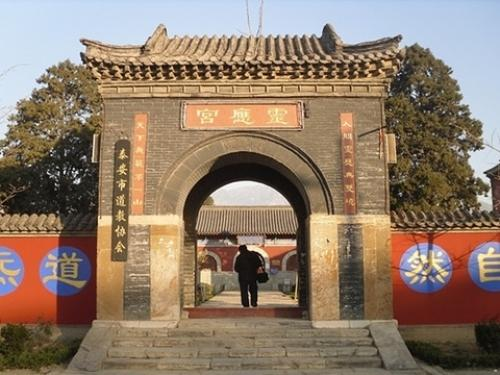
地标名称：泰山敕建护国灵应宫
所在城市：泰安市·泰山区